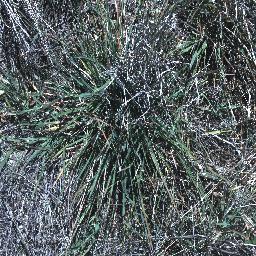
Label: negative